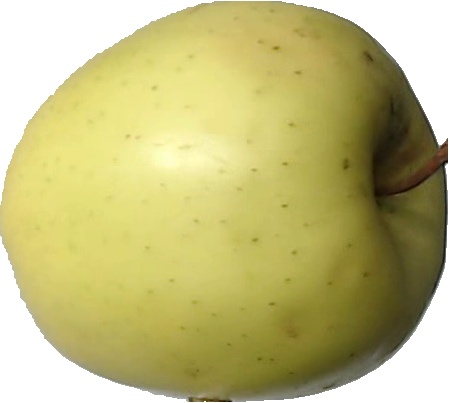
Label: apple_golden_2